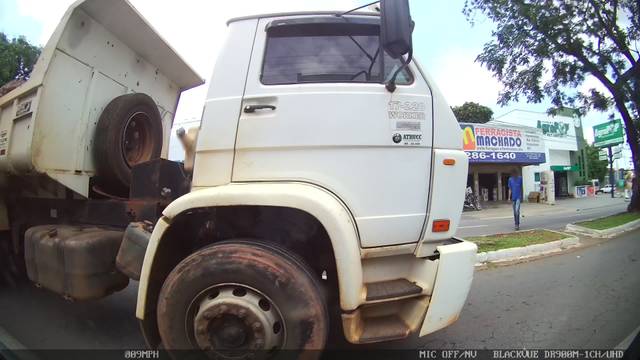
Region: Brazil
Coordinates: -16.709, -49.288